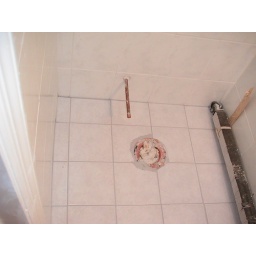
The boys grouted the floor and installed the marble &amp;quot;saddle&amp;quot; which goes underneath the door. Tomorrow begins the installation of the fixtures, etc.